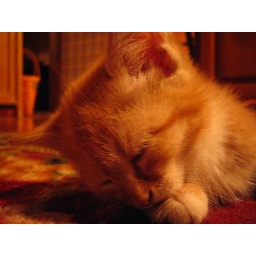
The little orange one fell asleep in the middle of the kitchen floor...sooo cute.